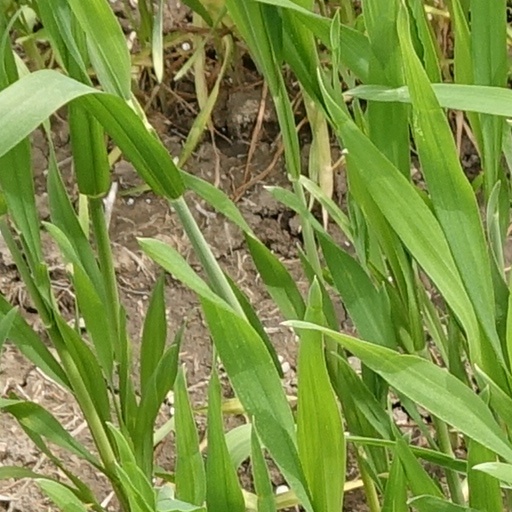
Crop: wheat